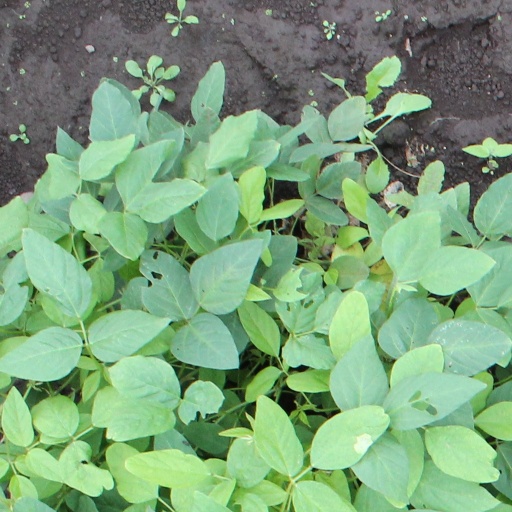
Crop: soybean